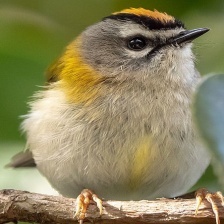
Species: COMMON FIRECREST
Scientific name: REGULUS IGNICAPILLA